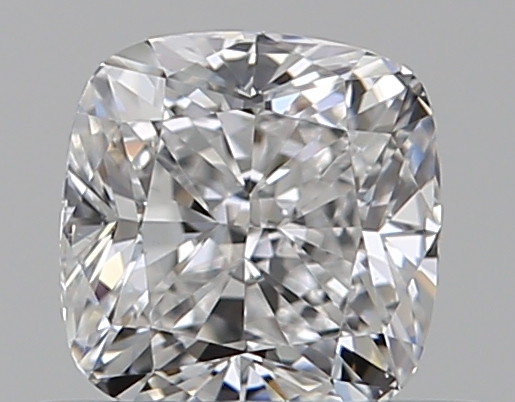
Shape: cushion
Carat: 0.5
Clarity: VS1
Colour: E
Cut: VG
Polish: VG
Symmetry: GD
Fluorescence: F
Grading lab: GIA
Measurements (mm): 4.5 x 4.38 x 3.07